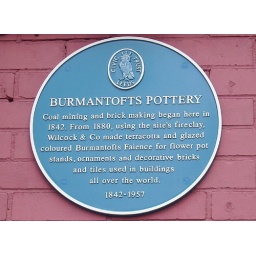
There aren't many people who can say they live in a building with a blue plaque on the wall.